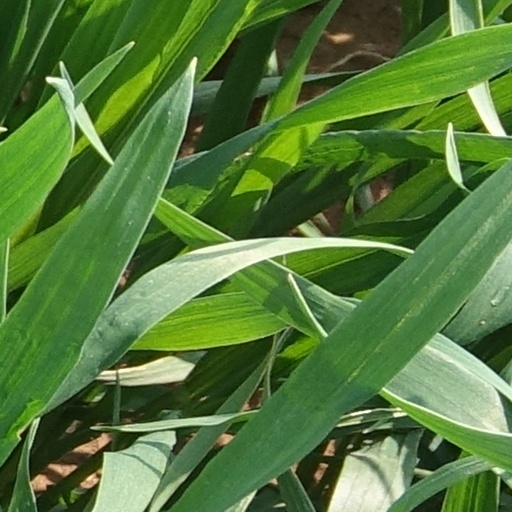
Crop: wheat